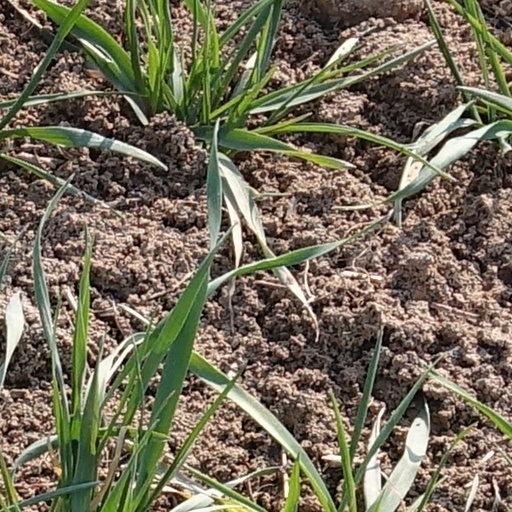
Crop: wheat